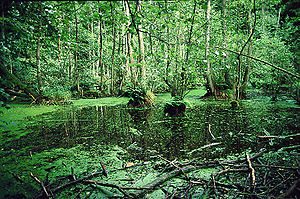
Nationalpark Jasmund / Billeder fra Jasmund National Park
Nationalpark Jasmund er et naturreservat på den nordøstlige del af øen Rügen, på halvøen Jasmund, nord for havnebyen Sassnitz, i den tyske delstat Mecklenburg-Vorpommern. Området omfatter det bøgeskovbeklædte højdedrag Stubnitz og de store kalkklinter der rejser sig i op til 161 meters højde over Østersøen.